Kenton Grua

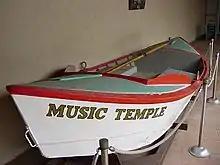
One of Martin Litton's 27 original Grand Canyon Dories. Grua was an early guide for Litton, who pioneered the use of dories in the Grand Canyon in the 1970s.

Kenton Grua was born and raised in Vernal, Utah. At age 12, Grua was enthralled by a whitewater rafting trip taken with his father on the Green River, a tributary of the Colorado River. He began college around 1968, but soon dropped out after he was offered a job as a motormana rubber raft guidefor Ted Hatch in the Grand Canyon. He was soon after hired by Grand Canyon Dories, founded by environmentalist Martin Litton, who piloted a fleet of wooden McKenzie River dories specially modified for the Colorado. His boundless energy, memorable personality and constant experimentation earned Grua a nickname, as historian Lew Steiger explains: Years ago, his pals nicknamed him 'Factor' because that's what he was ... this additional element you always had to factor in whenever you were on a river trip, or in the warehouse, or anywhere with him ... frequently brilliant, sometimes insane, usually intense ... always a factor.